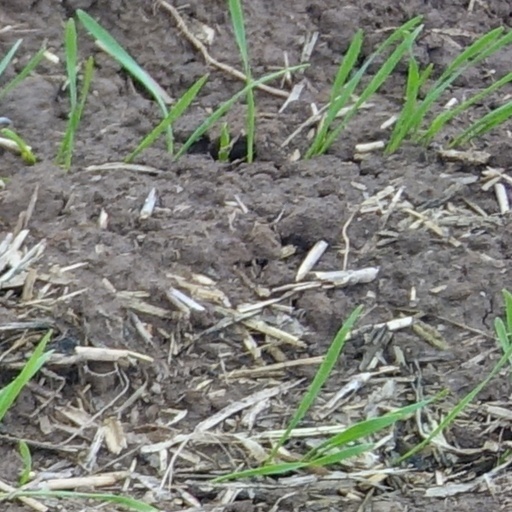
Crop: wheat